Robin Taillan

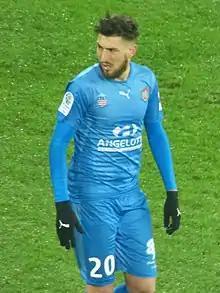
Taillan in 2019

Robin Taillan (born 27 May 1992) is a French professional footballer who plays as a right-back for Championnat National 3 club Agde.